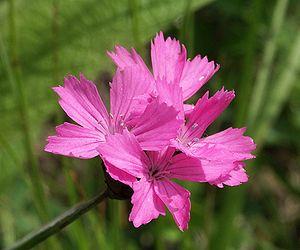
Cet article recense les timbres d'Allemagne émis en 2006 par la Deutsche Post World Net.